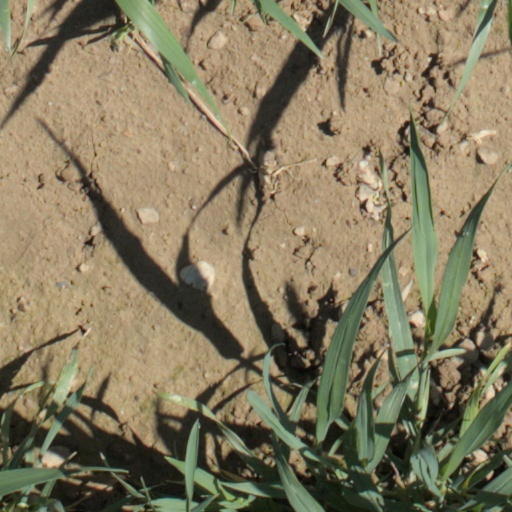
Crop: wheat